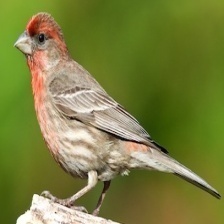
Species: HOUSE FINCH
Scientific name: HAEMORHOUS MEXICANUS
ImageNet parent category: house_finch